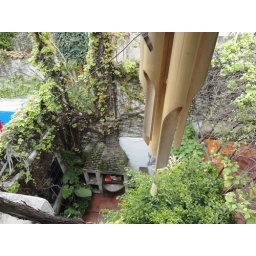
A view from the top floor of the house where we are staying in Buenos Aires.